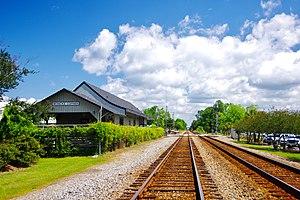
La ville de Moncks Corner est le siège du comté de Berkeley, situé en Caroline du Sud, aux États-Unis. Sa population s’élevait à 7 885 habitants lors du recensement de 2010, estimée à 10 315 habitants en 2016.